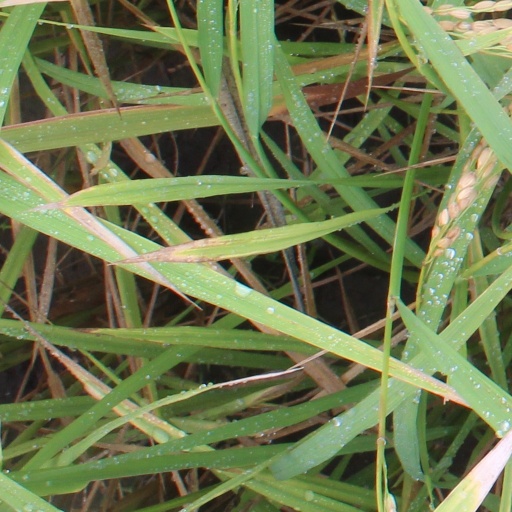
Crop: rice